Narciso Orellana

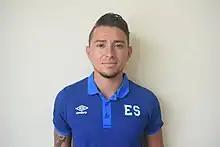
Orellana with El Salvador in 2020

Narciso Oswaldo Orellana Guzmán (born 28 January 1995), commonly known as Chicho, is a Salvadoran professional footballer who plays as a defensive midfielder for Primera División club Alianza and the El Salvador national team.